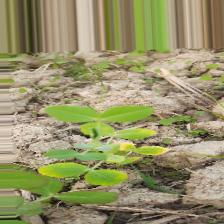
Label: Ascochyta blight